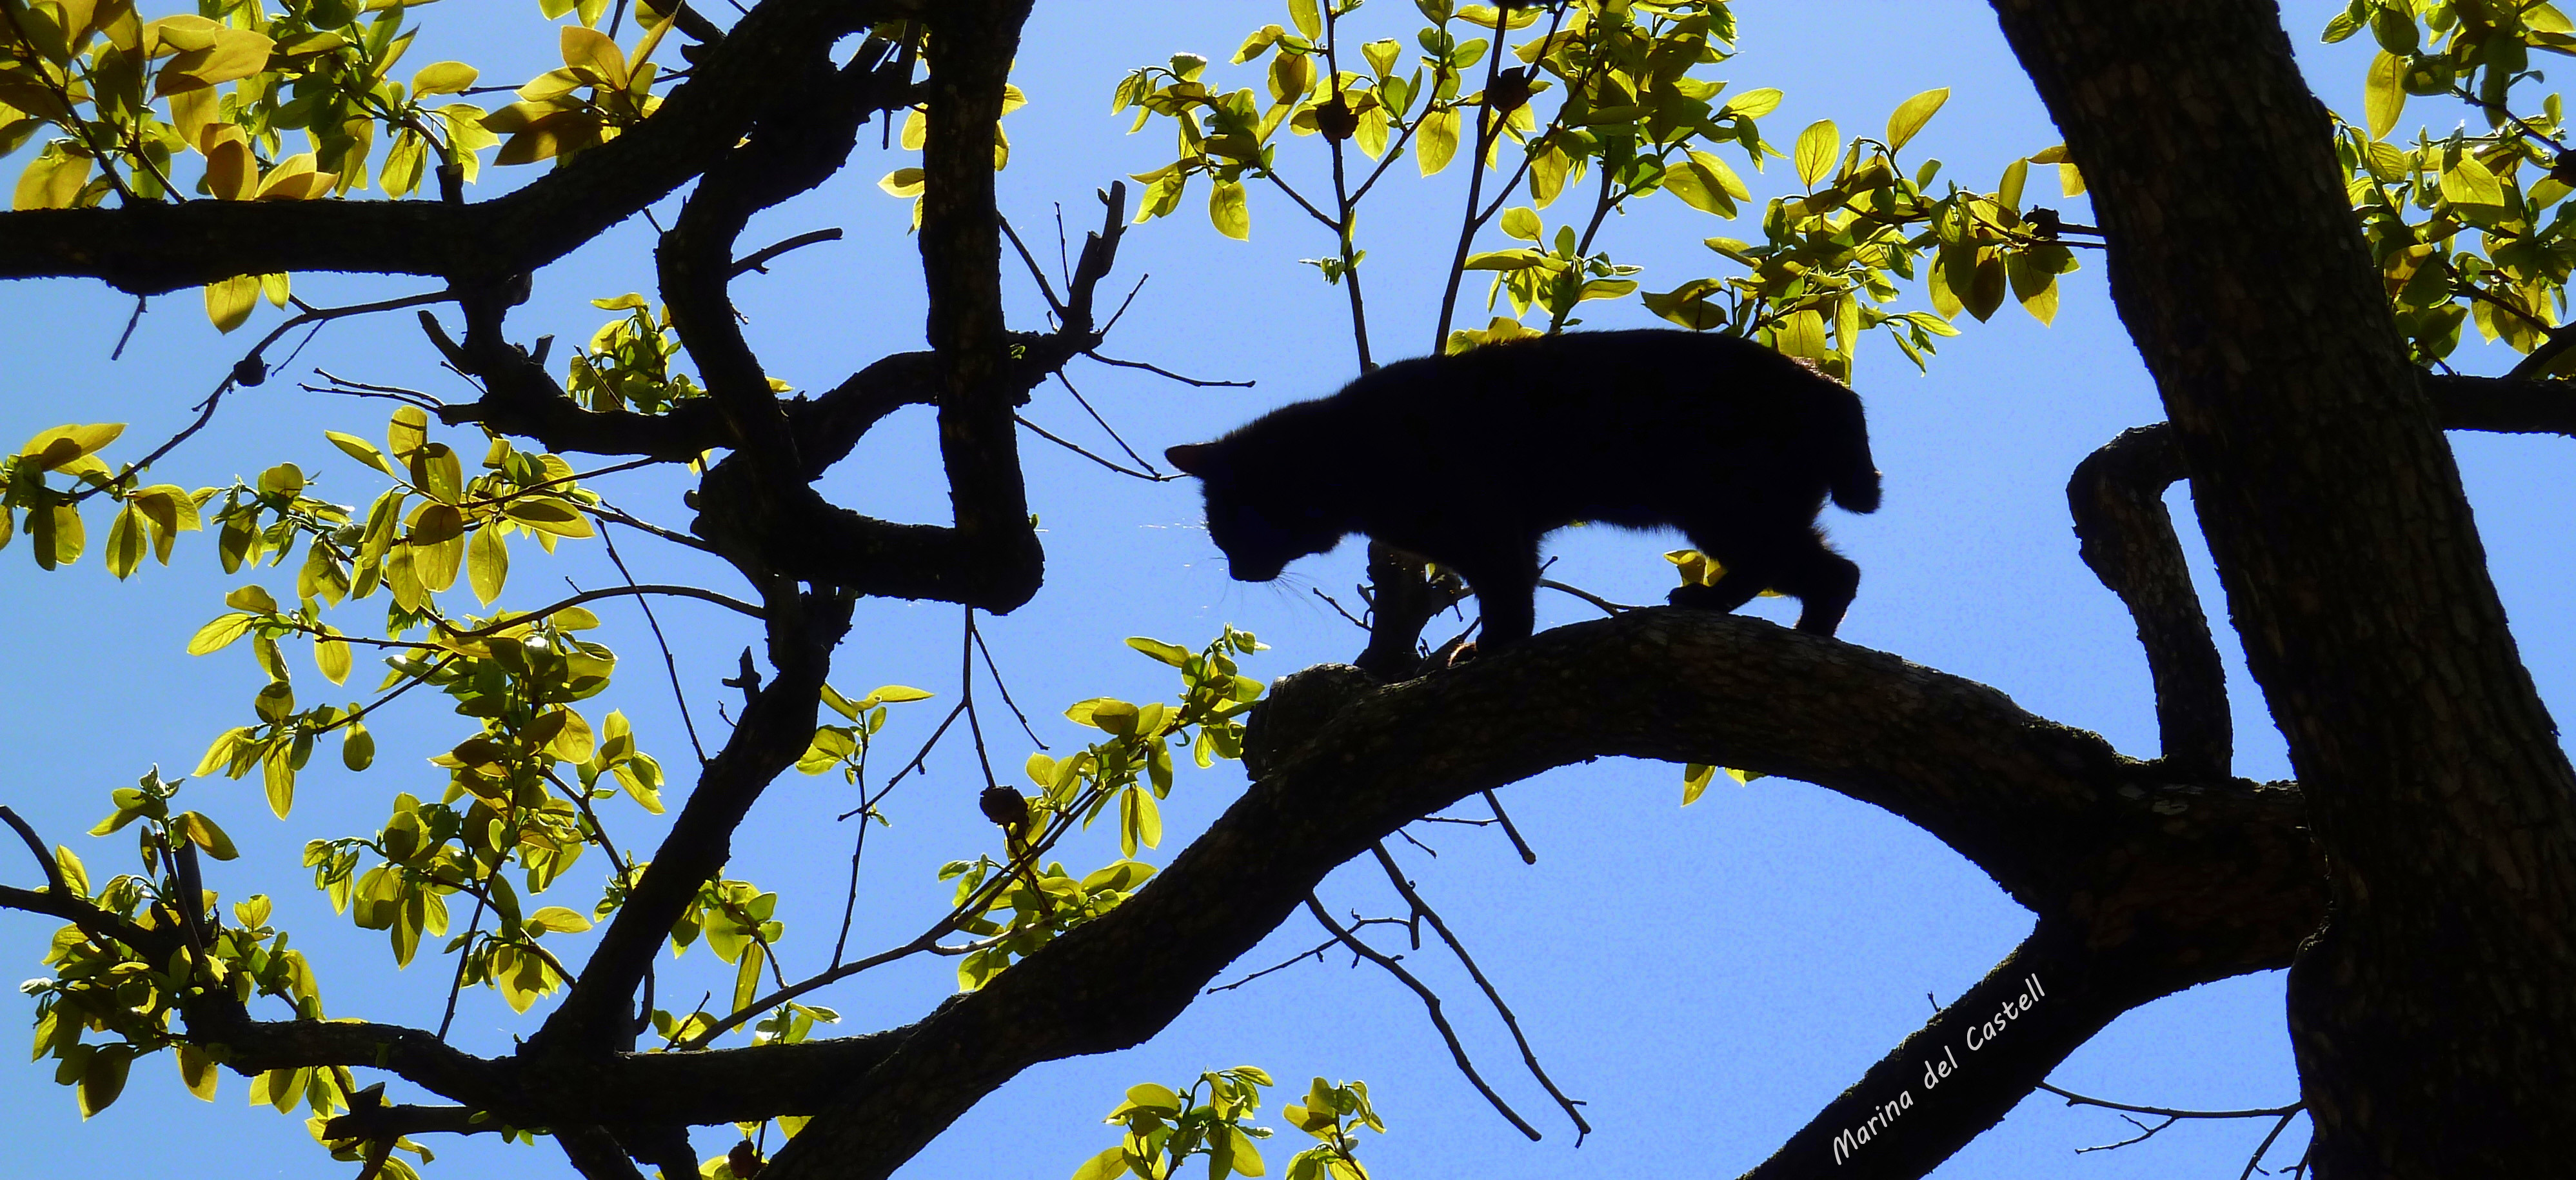
tree, branch, silhouette, purple, asian, wildlife, spring, jungle, cat, sole, artistic, black, fauna, savanna, sunny, cool image, japanese, chat, noir, negro, beauty, arbol, arbre, frhling, schwarz, garten, primavera, knstlerisch, katze, gato, nero, soleado, lila, printemps, ensoleill, gatto, baum, tone, sonnig, gat, artistico, artistique, albero, soleggiato, persimmon, viola, negre, caqui, kaki, sunbathe, sonnen, diospyros, artisticstyle, purpre, purpreo, woody plant